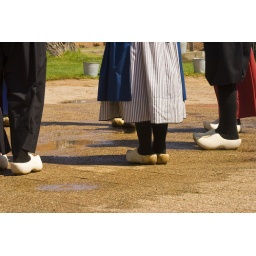
No shortage of dancers in wooden shoes during Tulip Time in Holland.